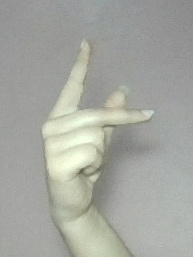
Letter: dha